Johnny Murphy

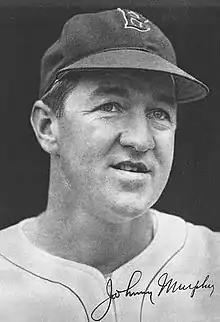
Murphy in 1947

John Joseph Murphy (July 14, 1908 – January 14, 1970) was an American All-Star right-handed relief pitcher in Major League Baseball (1932, 1934–1943, 1946–1947) who later became a front office executive in the game.